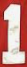
Number: 1